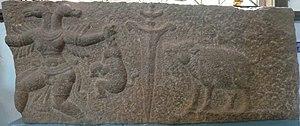
Le royaume de Vijayanâgara, ou royaume de Vijayanâgar, situé sur le plateau du Deccan en Inde du Sud, est le dernier grand royaume hindou que connaît l'Inde.